History of Eglin Air Force Base

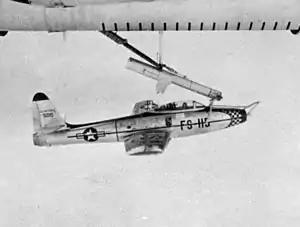
EF-84E Thunderjet on FICON trapeze

In 1953, under the FICON project, the Convair GRB-36F, "49-2707" and Republic EF-84E Thunderjet, "49-2115", was sent to Eglin Air Force Base where 170 airborne launches and retrievals were subsequently performed.